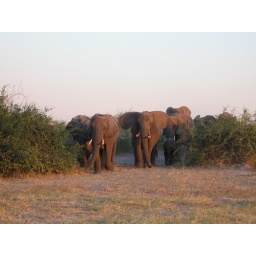
coming through the bushes to cross Chobe river to Nambia in early evening